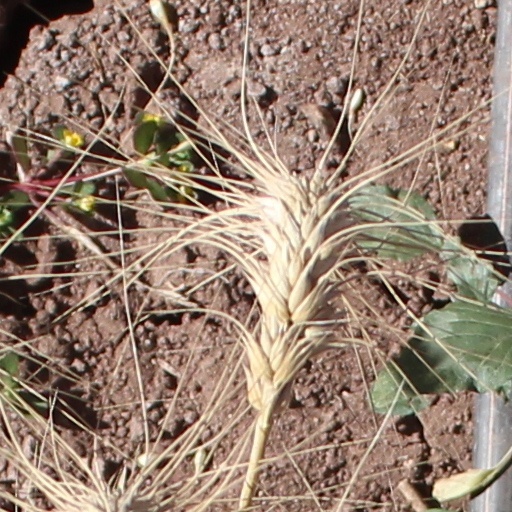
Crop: wheat